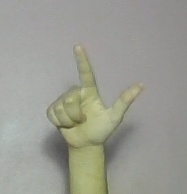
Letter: laam